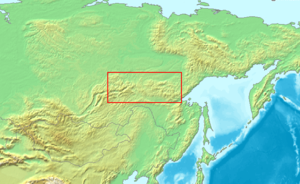
Stanovojbjergene
Stanovojbjergene
Stanovojbjergene er en bjergkæde i Rusland, beliggende nordøst for Bajkalsøen. Den er omkring 700 km lang, og går hovedsagelig øst-vest mellem floderne Oljokma og Majar, og danner vandskel mellem afvandingsarealerne til floderne Lena og Amur. Den højeste top er Skalistybjerget på 2.482 moh.